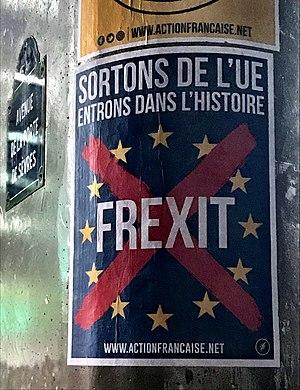
Le retrait de la France de l'Union européenne est proposé en France par plusieurs personnes et organisations politiques. Le mot-valise « Frexit » est souvent utilisé pour désigner cette notion, par analogie de construction avec le terme Brexit, qui désigne le retrait du Royaume-Uni de l'Union européenne.